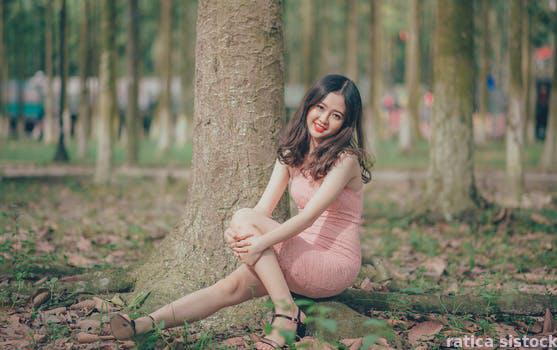
Label: Watermark